Dr. Charles Compton House

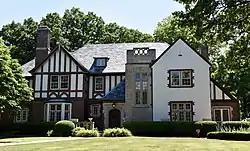

The Dr. Charles Compton House is a historic house at 1303 South Wiggins Avenue in the Oak Knolls neighborhood of Springfield, Illinois. It was built in 1926 for Dr. Charles Wentworth Compton, a local surgeon and the founder of local political group the Wentworth Republicans.